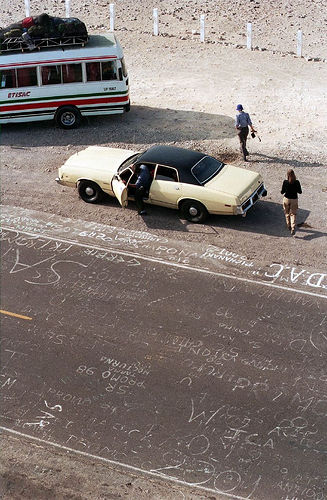
A car near a bus that two people are walking towards.

Three people are walking near a car parked behind a bus.

Three people entering or leaving a car that is on the side of the road next to a bus.

a car is parked next to a bus as people walk by